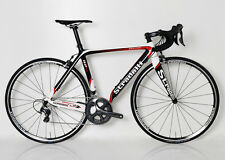
Vehicle type: Bikes